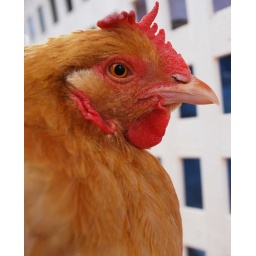
A chicken at the petting zoo in the train museum.